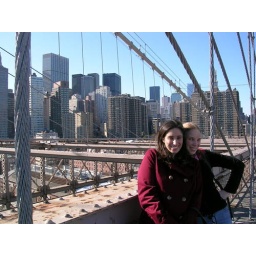
at the other end of the bridge is grimaldi's - they serve some of the best pizza ever consumed by moi.